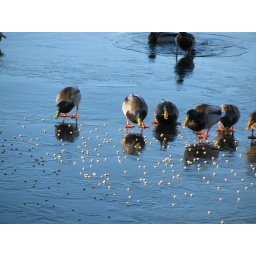
Boys feeding the Mallards in our yard after the lake froze over. I love the water pattern on the top of the ice.